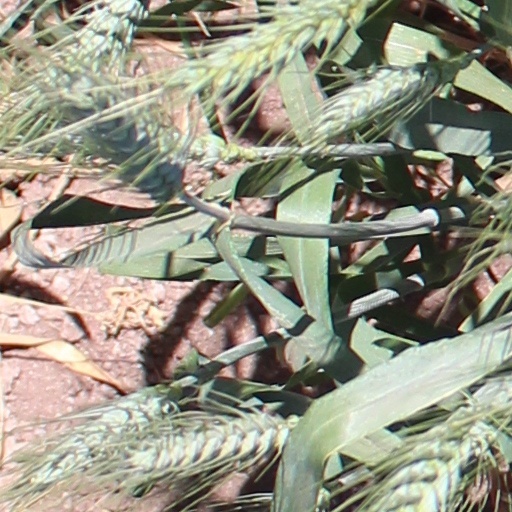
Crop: wheat